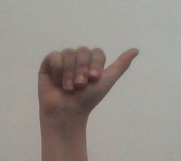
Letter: dhad